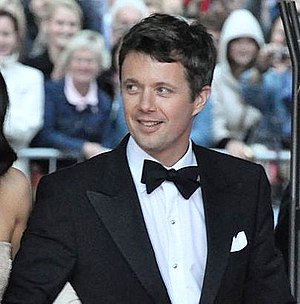
Det danske kongehus / Prinser og prinsesser
Kronprins Frederik
Det danske kongehus er formelt set en betegnelse for de medlemmer af den danske monarks familie, der indgår i den danske tronfølge, samt deres ægtefæller. I daglig tale anvendes betegnelsen dog ofte for alle kongefamiliens medlemmer.